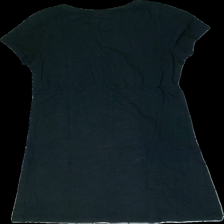
View: back
Type: Tunic
Category: Ladies
Brand: Peak Performance
Colors: Black
Material: 100% cotton
Cut: V-collar
Size: M
Season: All
Stains: Minor
Holes: Minor
Price range: <50
Recommended usage: Export